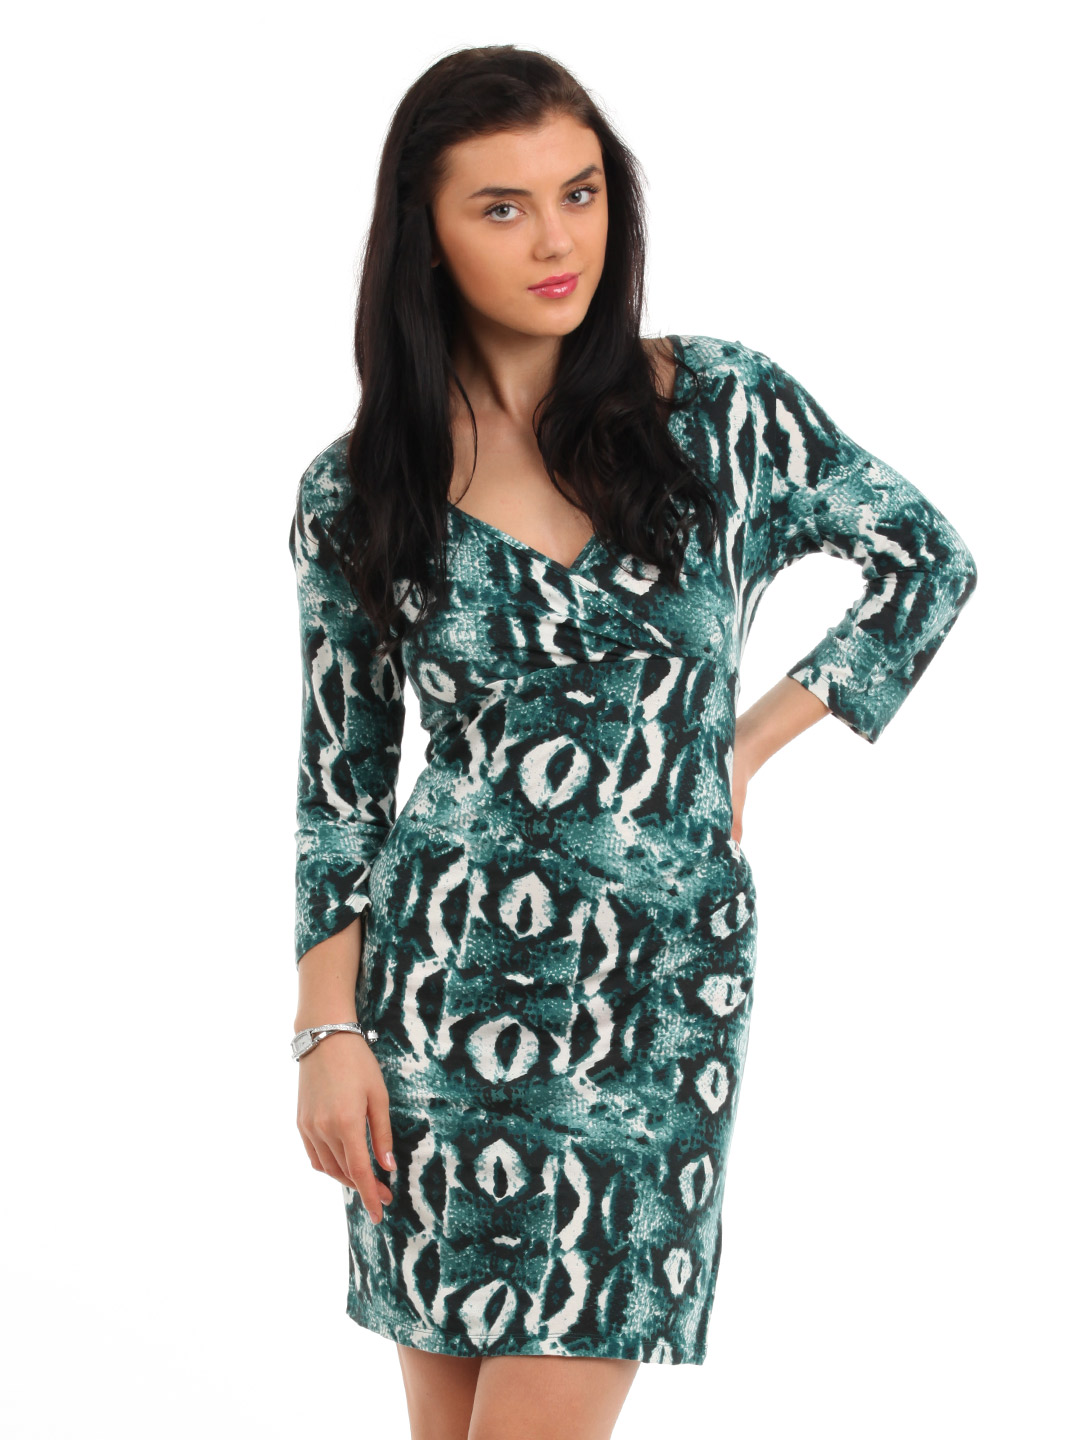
Latin Quarters Women Green Printed Dress
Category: Apparel / Dress / Dresses
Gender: Women
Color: Green
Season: Fall 2012
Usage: Casual